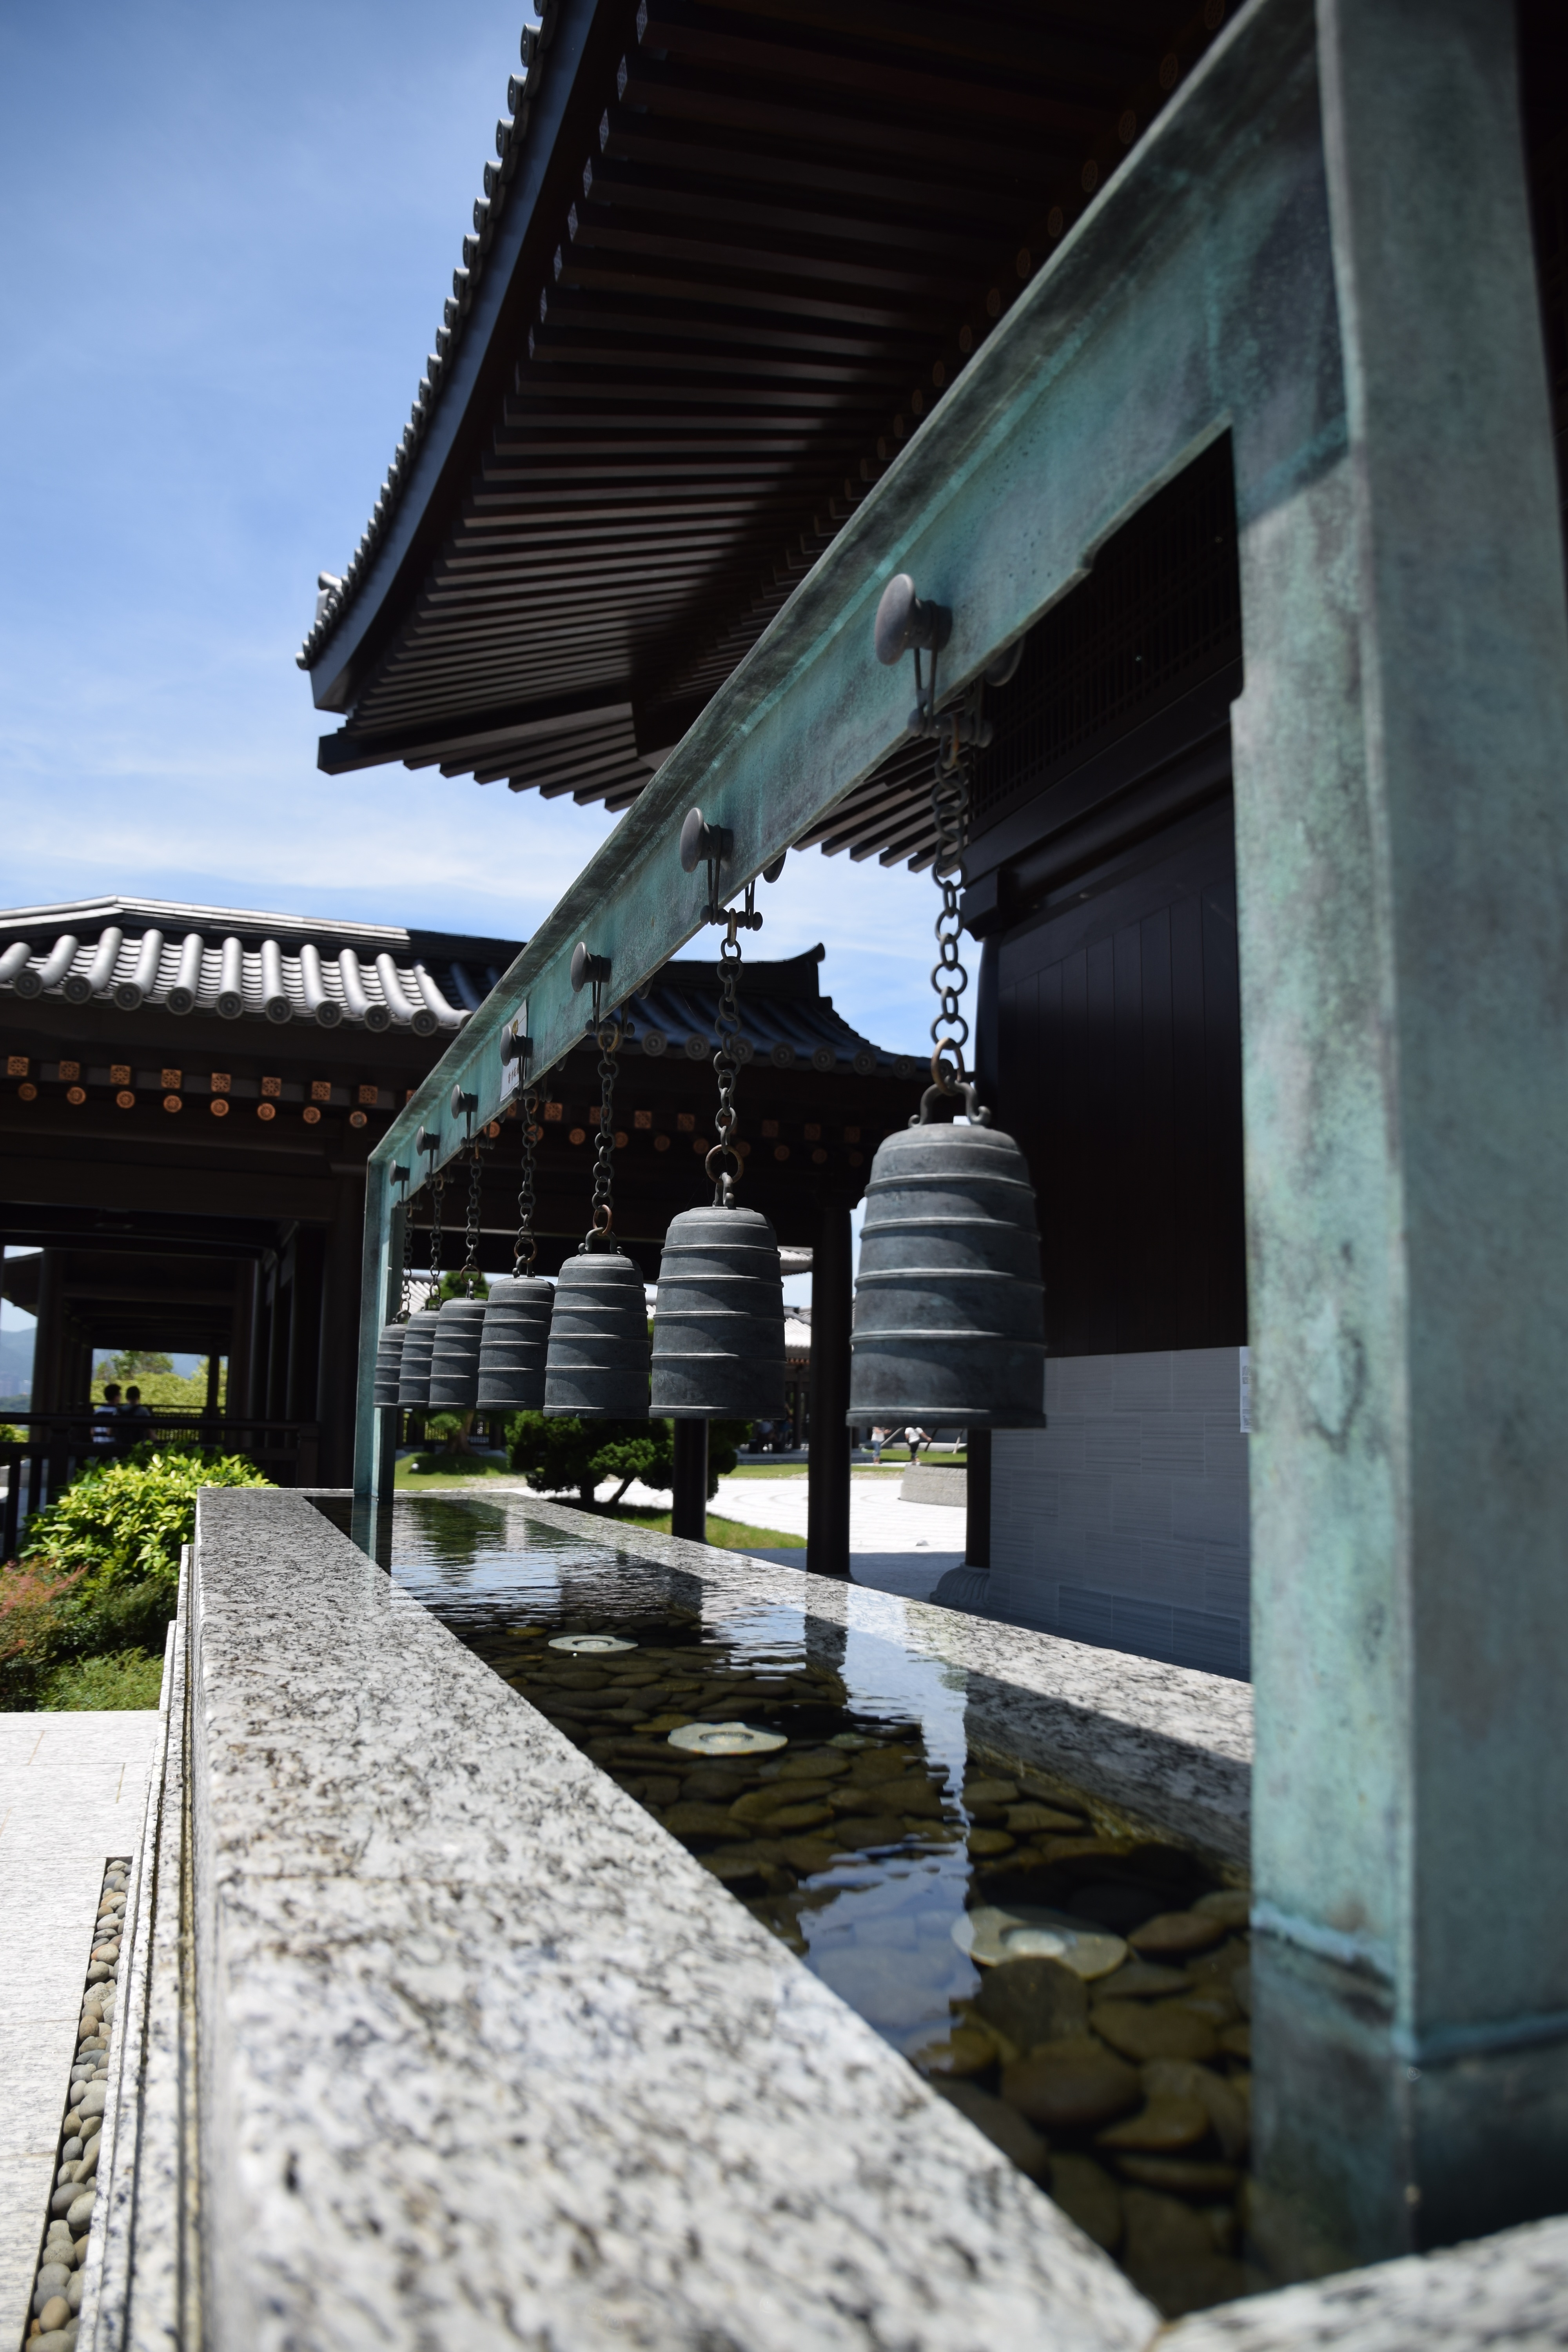
water, architecture, train, transport, bell, vehicle, buddhist, zen, public transport, meditation, urban area